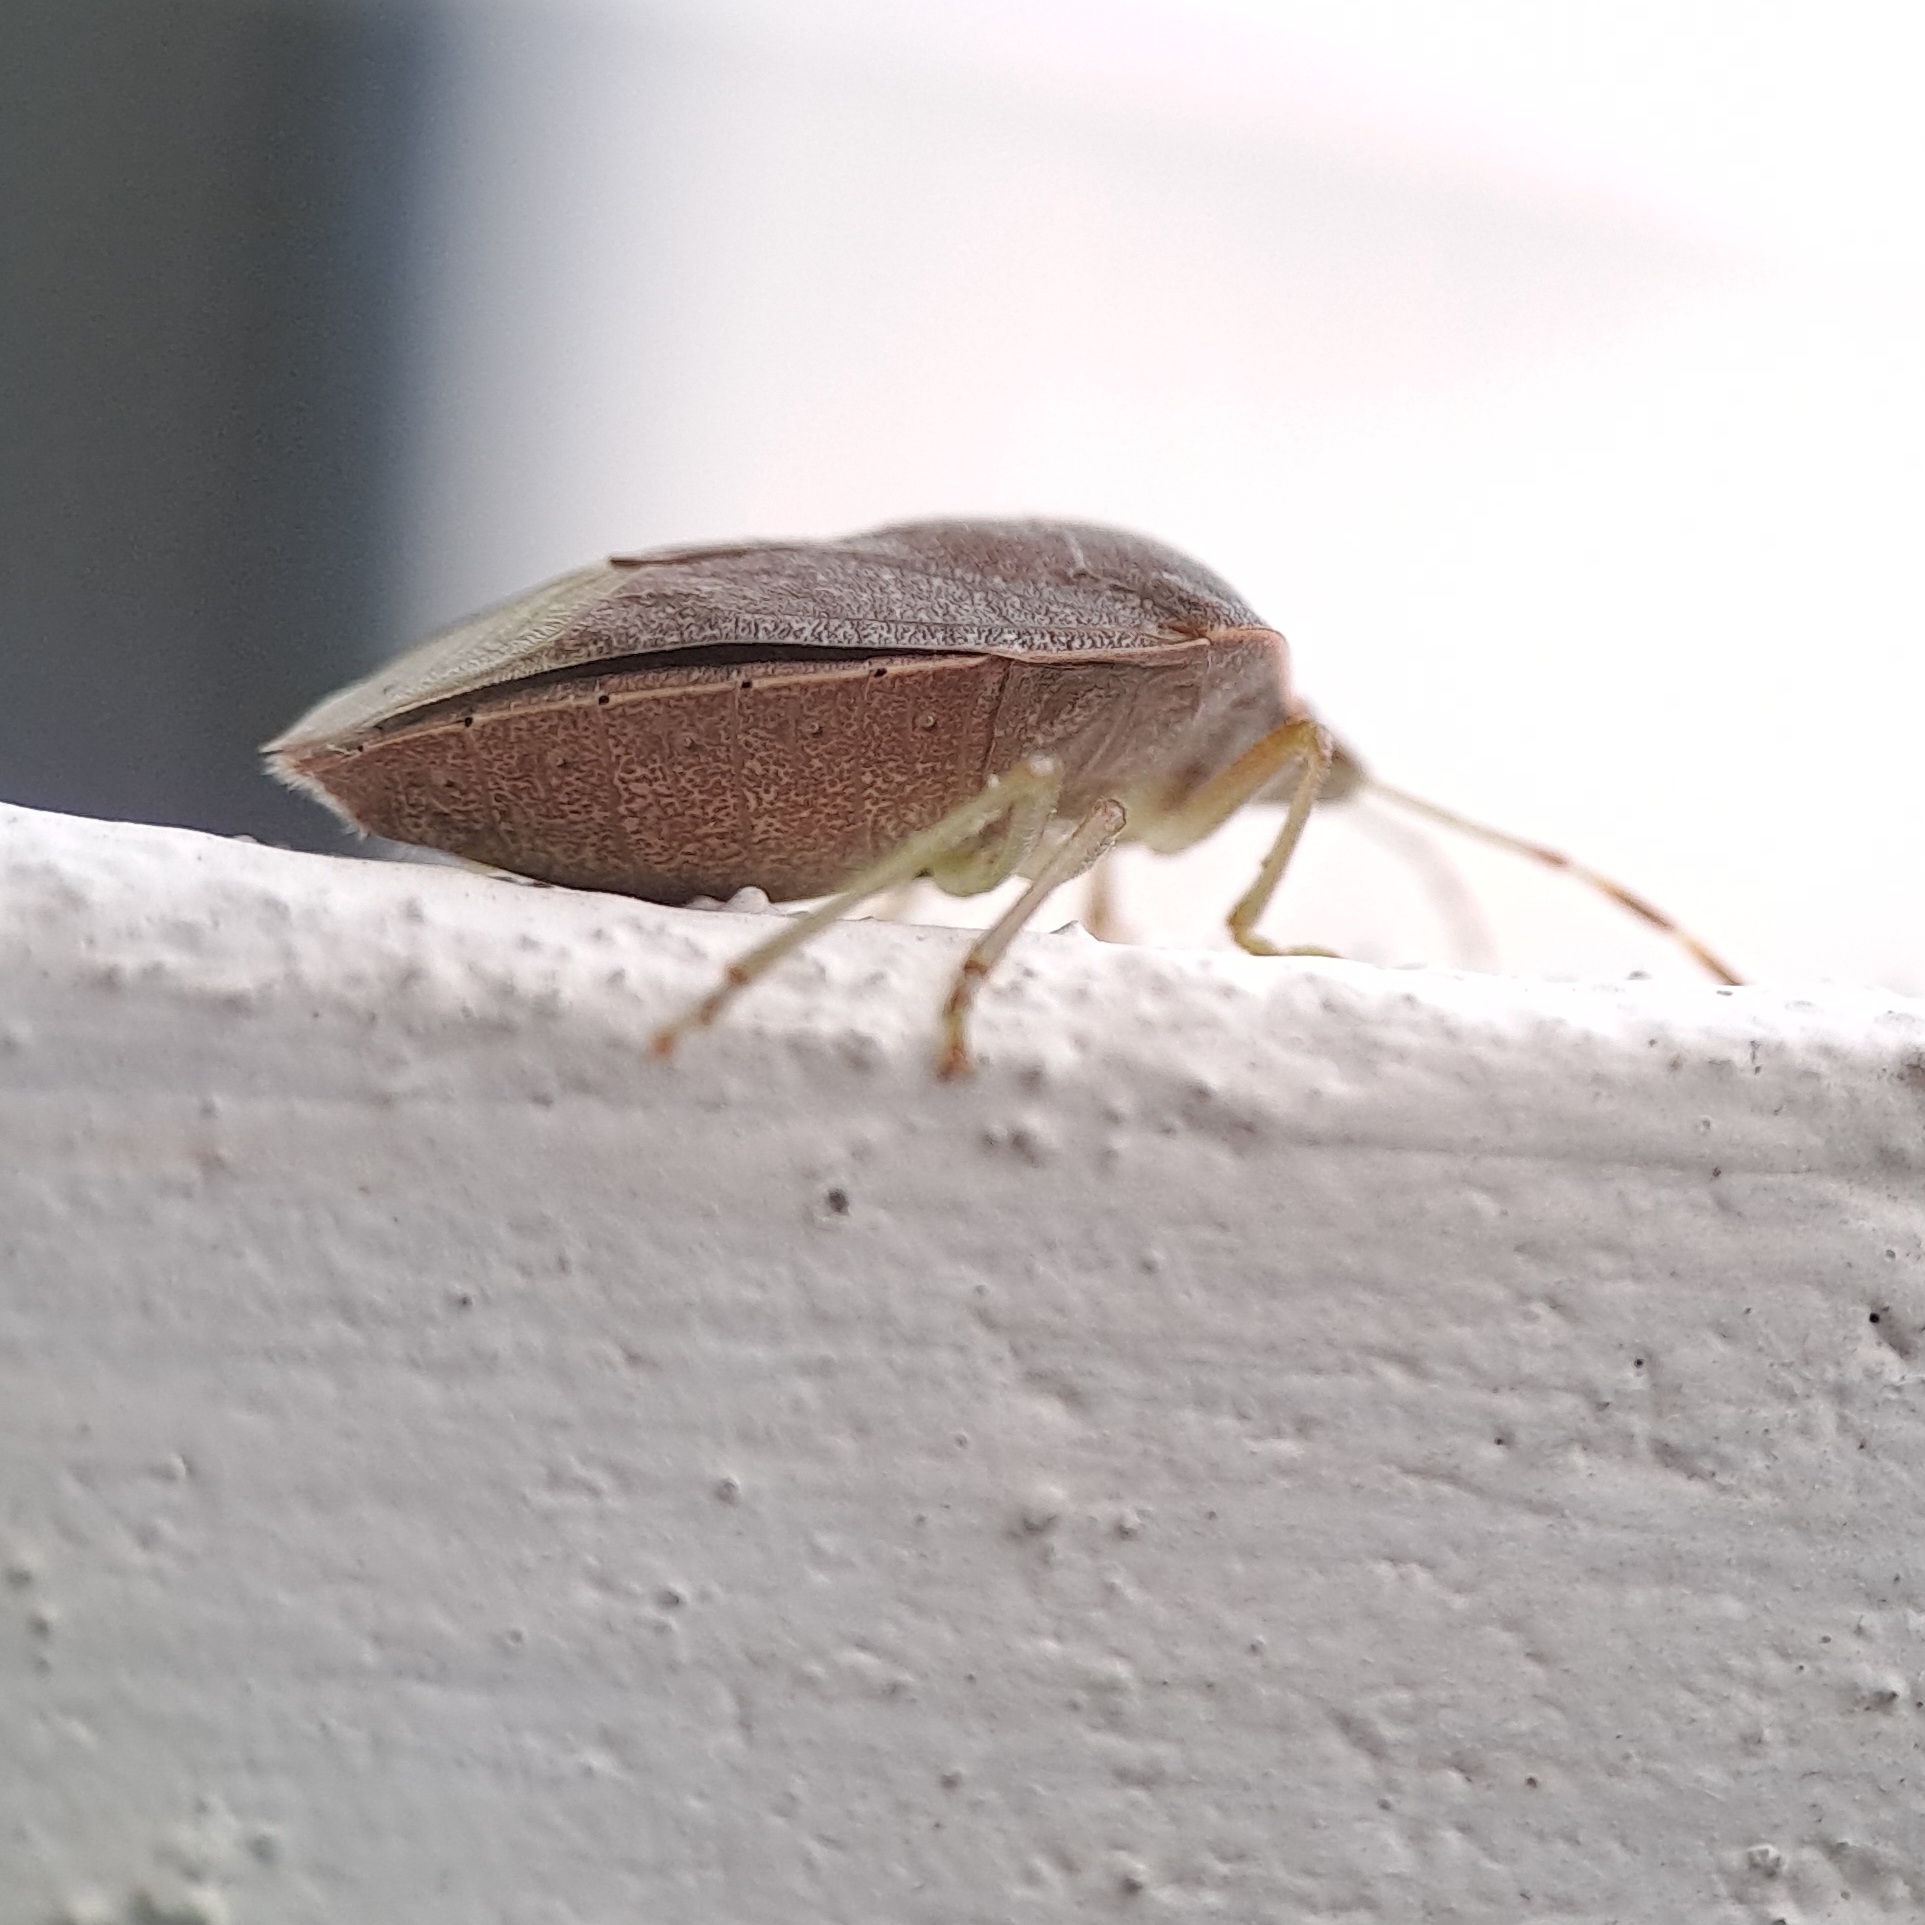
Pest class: stink_bug